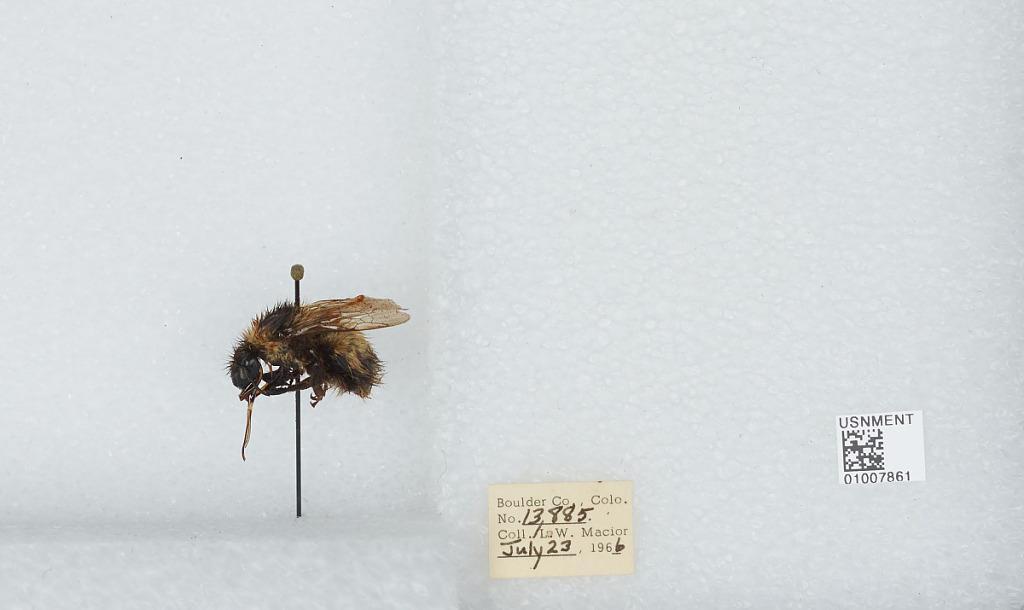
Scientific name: Bombus (Alpinobombus) balteatus Dahlbom
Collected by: L. Macior
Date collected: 1966-7-23
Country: United States
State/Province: Colorado
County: Boulder
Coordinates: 40.0275, -105.252